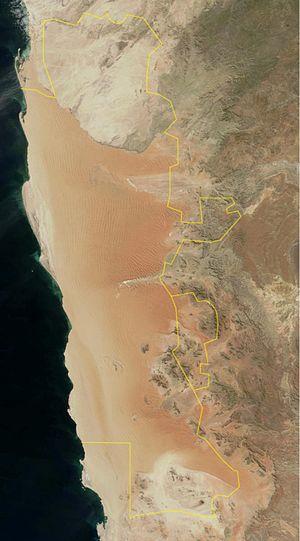
Le parc national de Namib-Naukluft est un parc national situé dans le sud-ouest de la Namibie, en partie dans le désert du Namib et dans les monts Naukluft. Avec une superficie de 49 768 km², le parc national de Namib-Naukluft est le plus grand parc d'Afrique et le quatrième du monde. Le site le plus connu du parc de Namib-Naukluft et principal site touristique de Namibie est Sossusvlei.